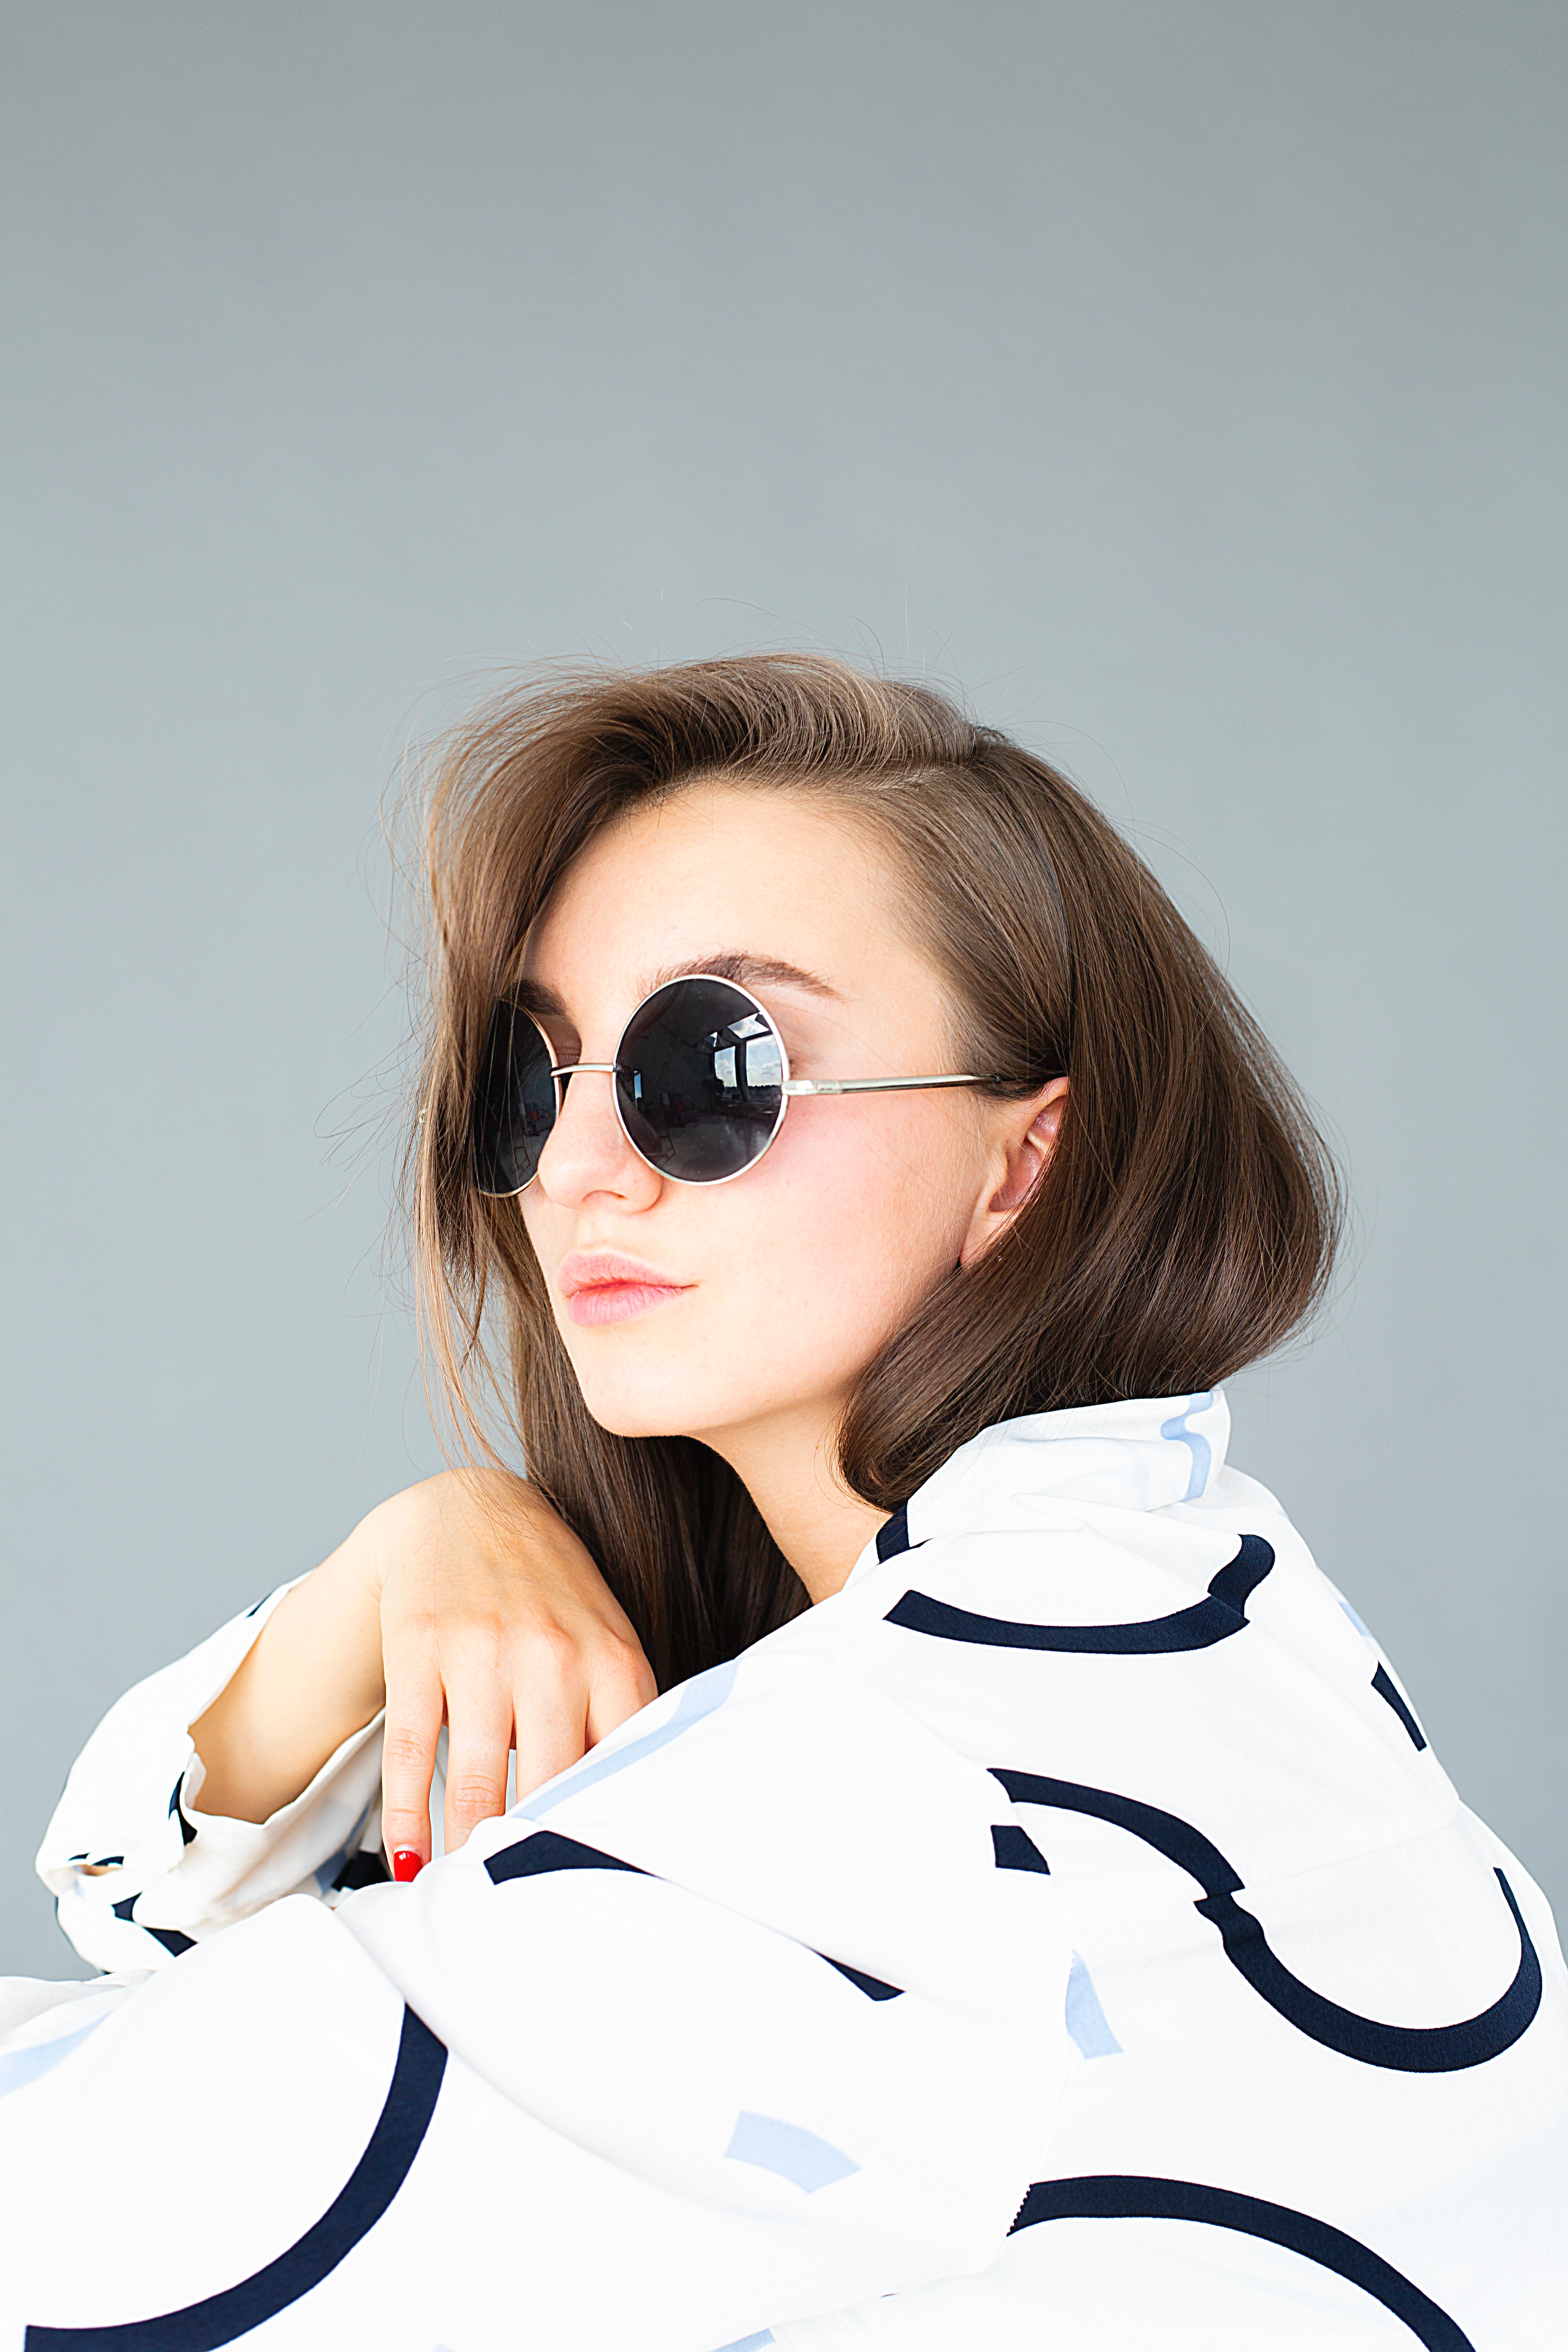
eyewear, white, hair, lip, sunglasses, cool, beauty, skin, glasses, hairstyle, vision care, eye, photo shoot, photography, outerwear, brown hair, neck, model